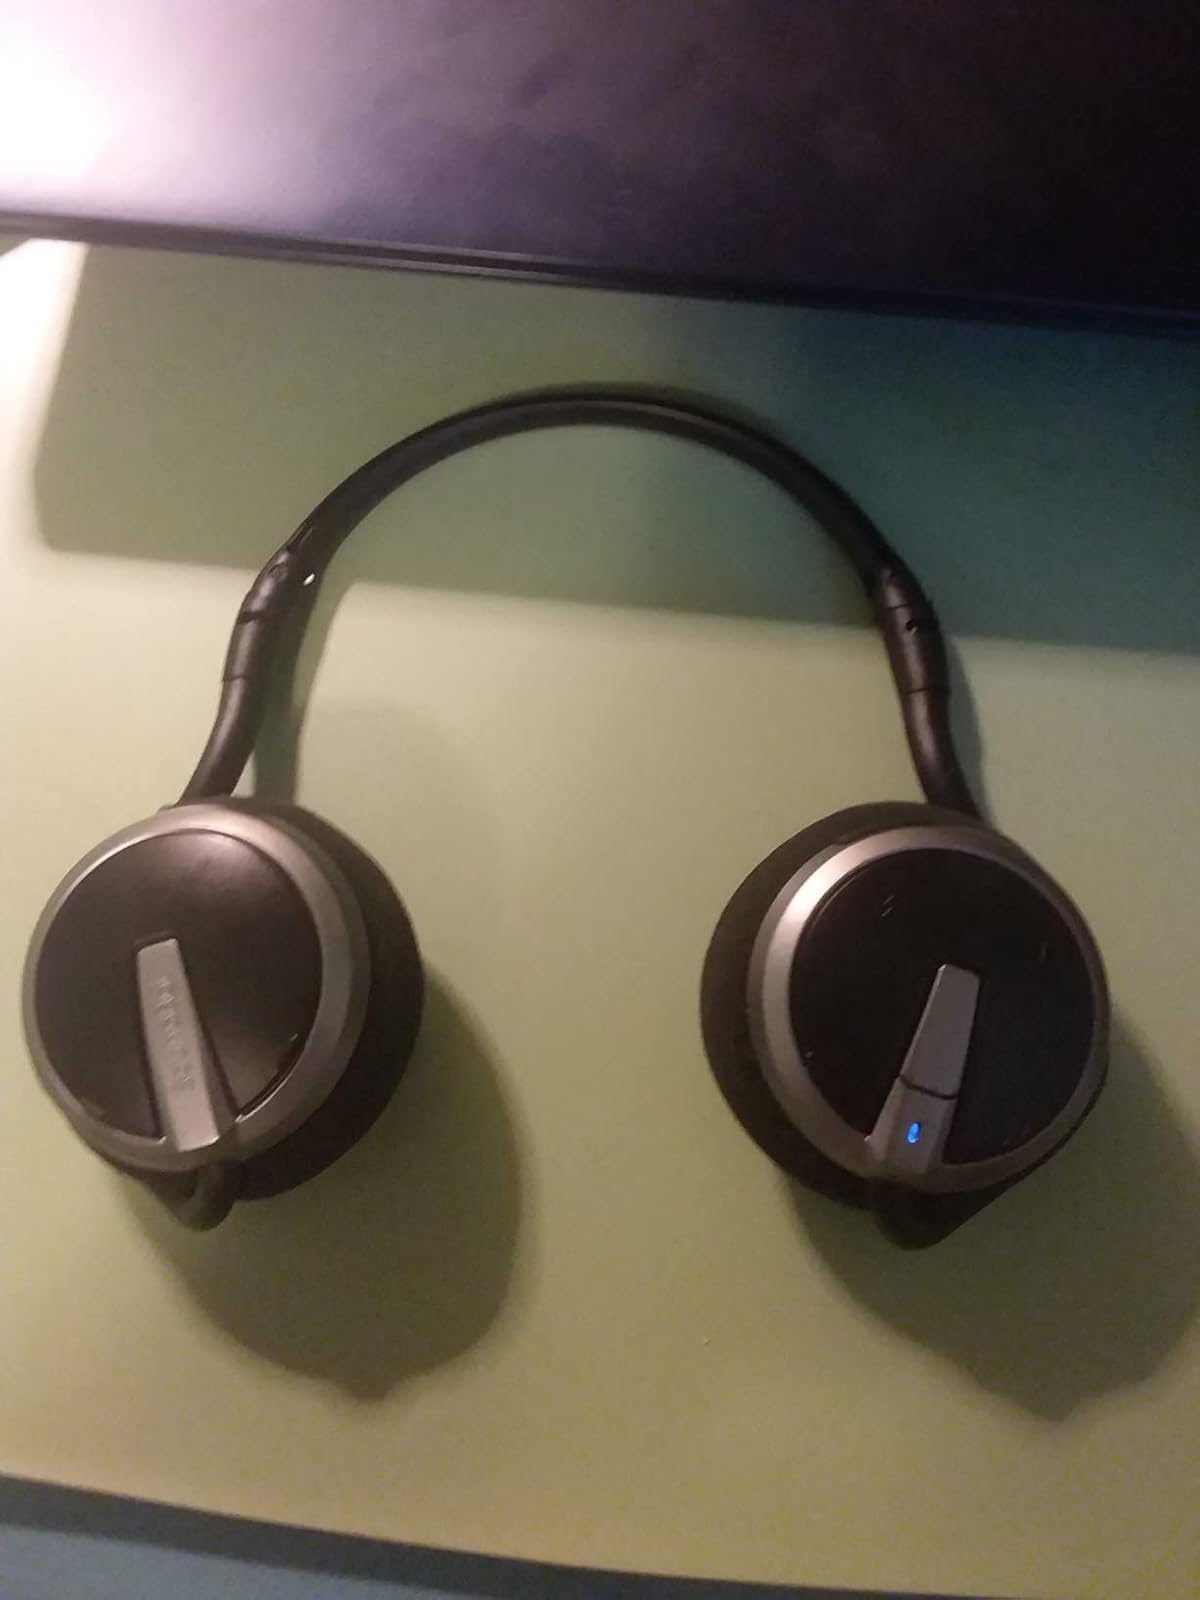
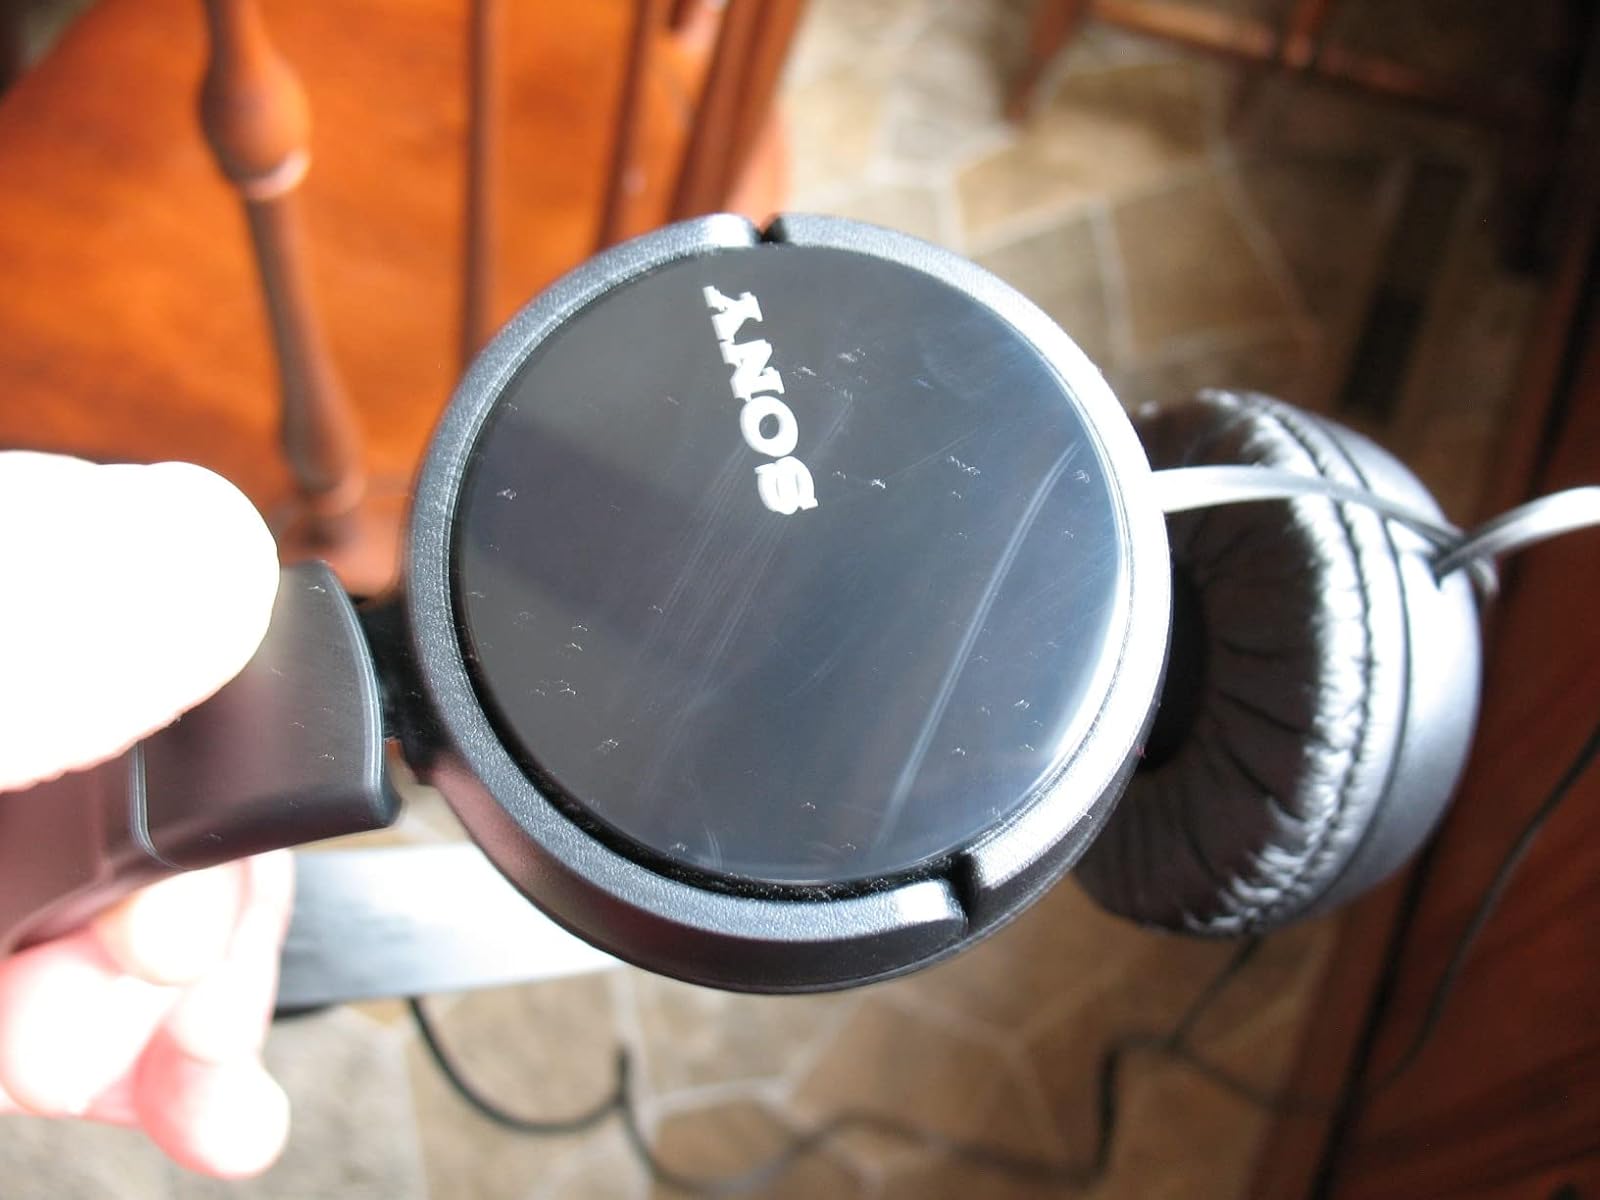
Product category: headphones
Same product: no